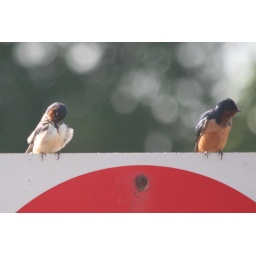
Two Barn Swallows sitting on a sign at the enviornmental center in Alviso.